Lanternfish

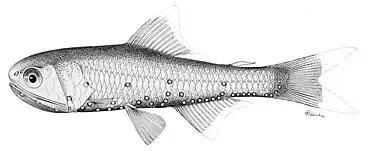
Lanternfish use ventrolateral (belly) photophores as counterillumination to camouflage their silhouette when viewed from below.

Lanternfish are well known for their diel vertical migrations: during daylight hours, most species remain within the gloomy bathypelagic zone, between deep, but towards sundown, the fish begin to rise into the epipelagic zone, between deep. The lanternfish are thought to do this to avoid predation, and because they are following the diel vertical migrations of zooplankton, upon which they feed. After a night spent feeding in the surface layers of the water column, the lanternfish begin to descend back into the lightless depths and are gone by daybreak. By releasing fecal pellets at depth, Lanternfish make the carbon capture process called biological pump more efficient.